Jack Clark (baseball)

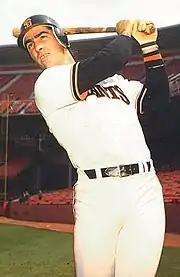
Clark with the San Francisco Giants

Clark started his major league career with the San Francisco Giants in as a right fielder and the youngest player in 1975 (19). His 26-game hitting streak in 1978 is the longest by a Giants player after 1900. He won the first Willie Mac Award in 1980 for his spirit and leadership.